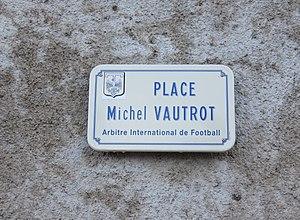
Dampierre (Jura, France) en janvier 2018.
Michel Vautrot est un arbitre international français de football né le 23 octobre 1945 à Saint-Vit.